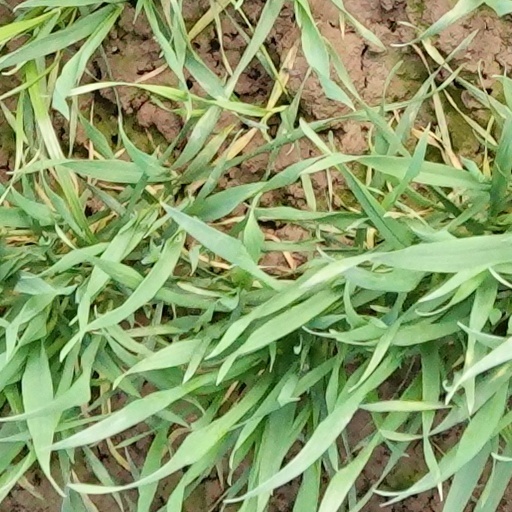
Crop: wheat